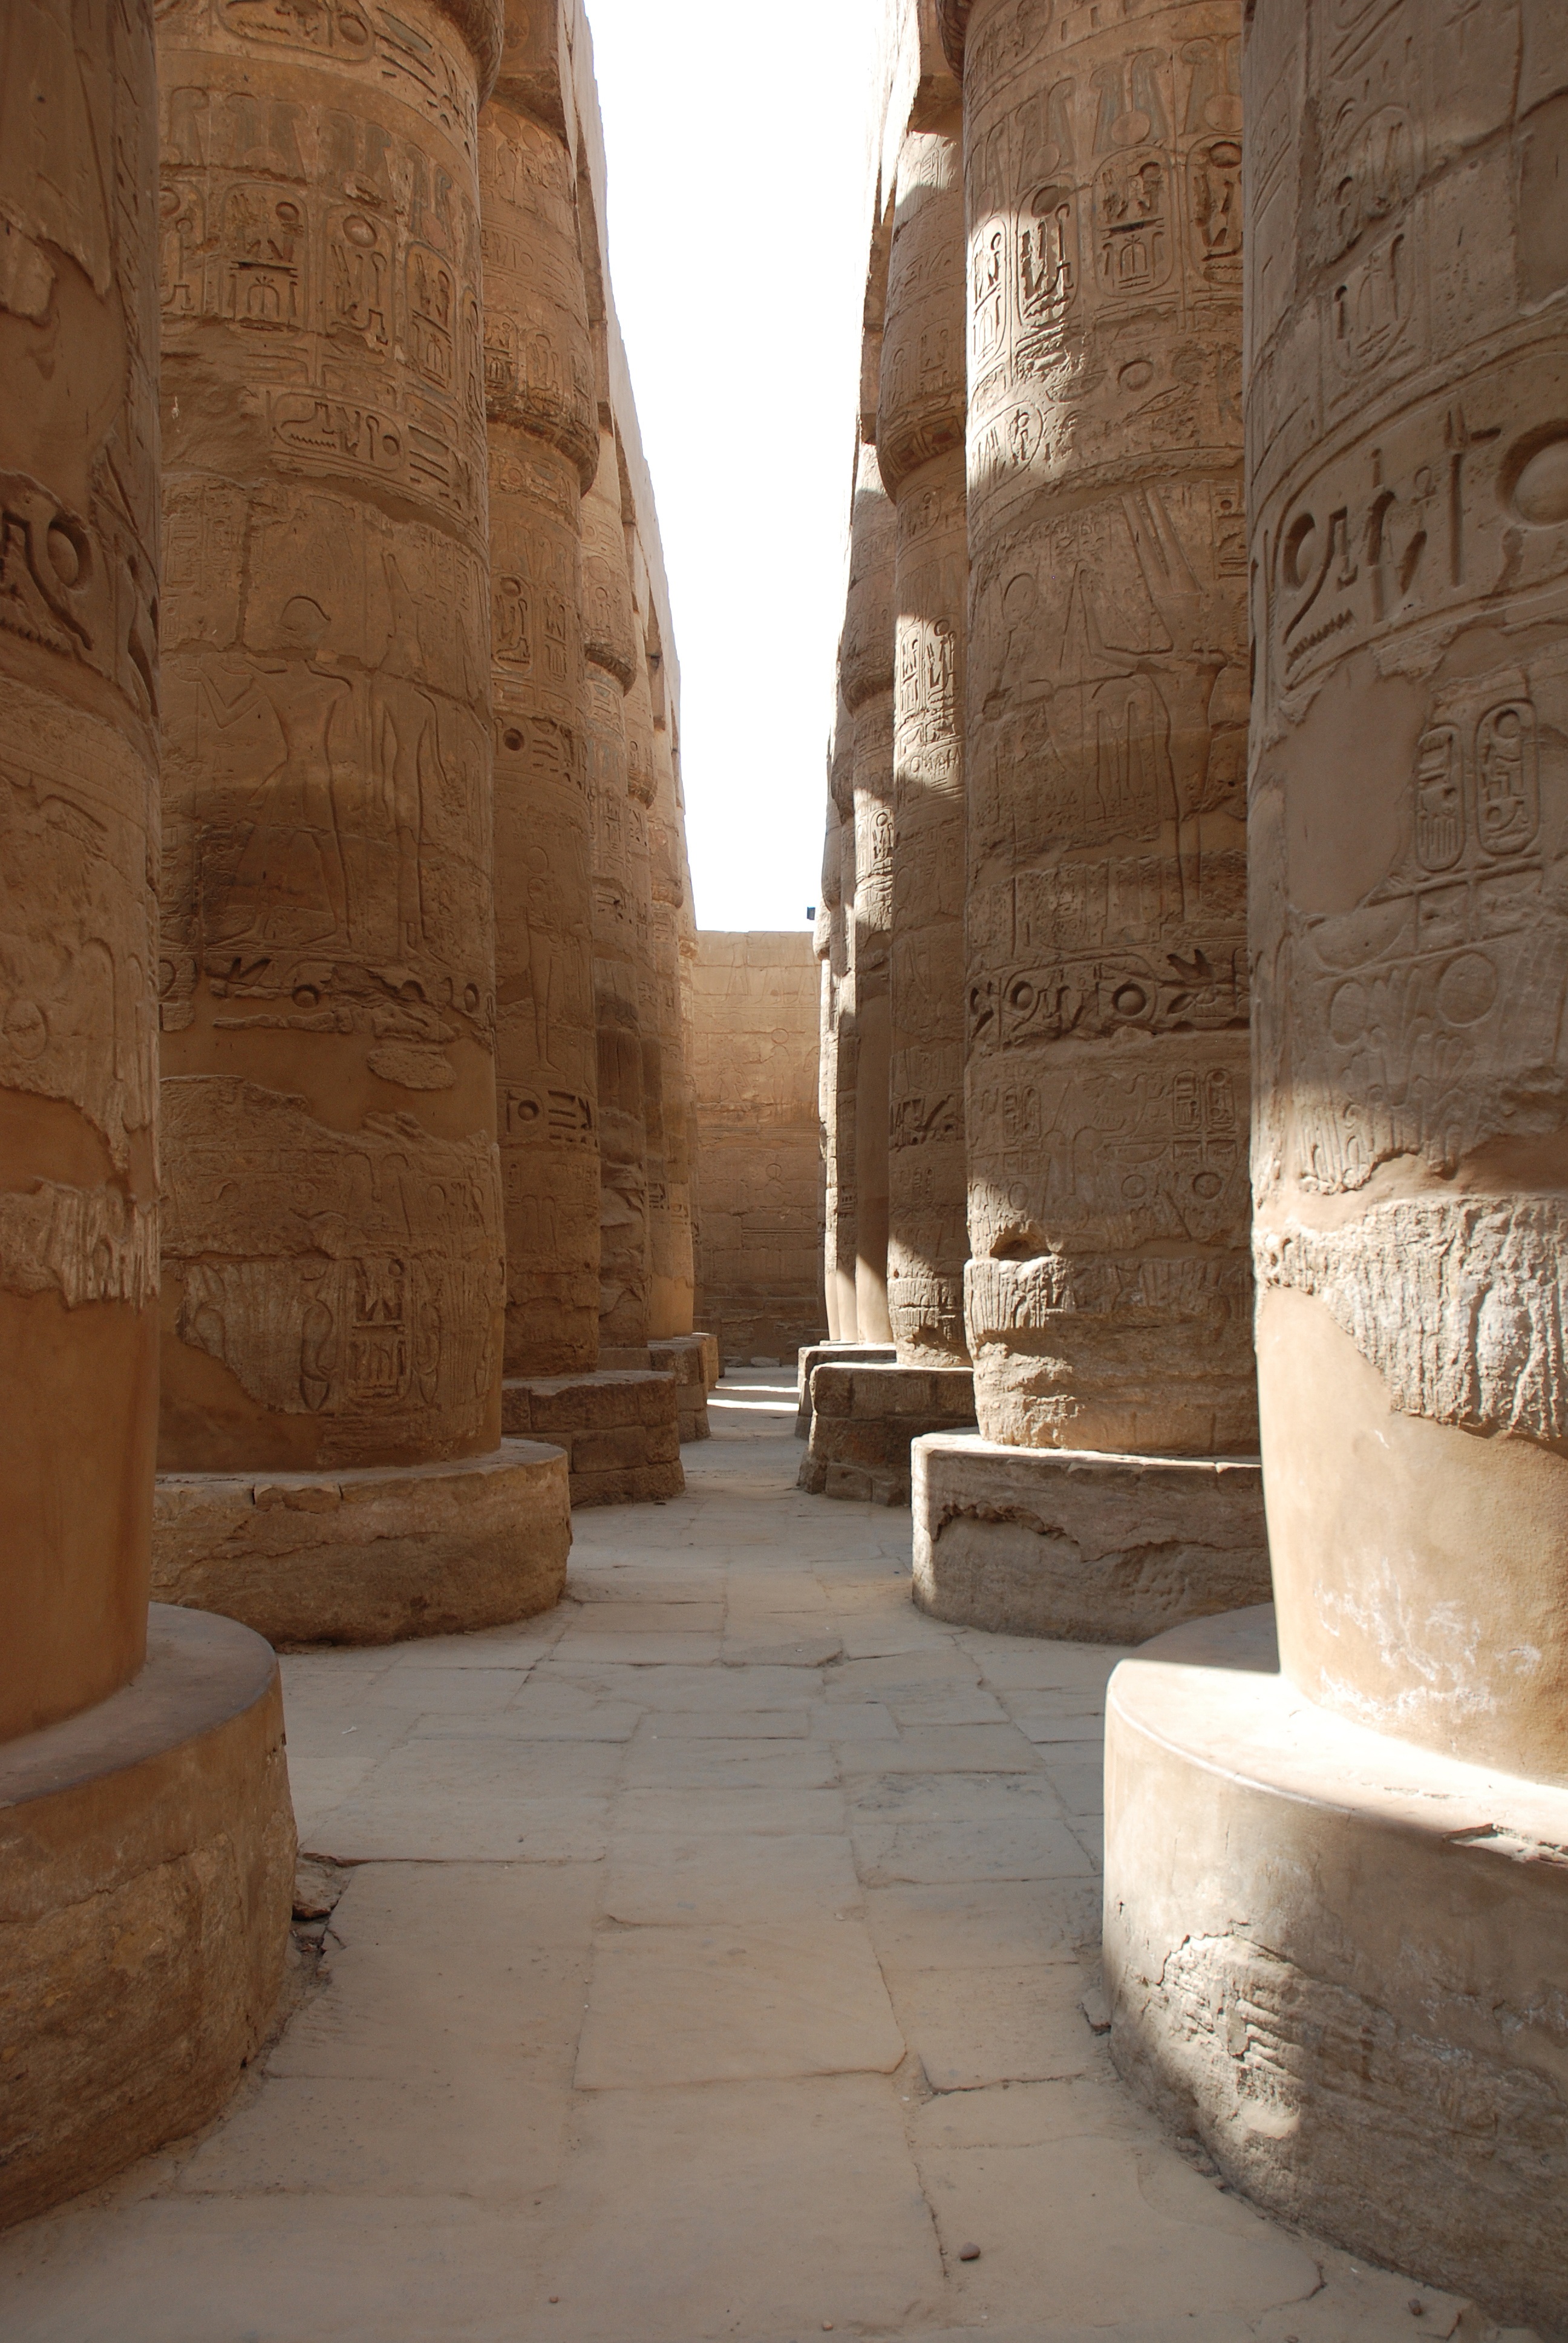
rock, architecture, structure, old, wall, monument, summer, statue, arch, column, entrance, ancient, place of worship, egypt, sculpture, art, temple, ruins, columns, archeology, history, historical, carving, luxor, karnak, monuments, the stones, ancient history, egyptian temple